Climate change in Wyoming

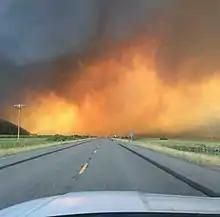
Cliff Creek Fire, 2016

On a per-person basis, Wyoming emits more carbon dioxide than any other state or any other country: of it per capita a year, because of burning coal, which provides nearly all of the state's electrical power.